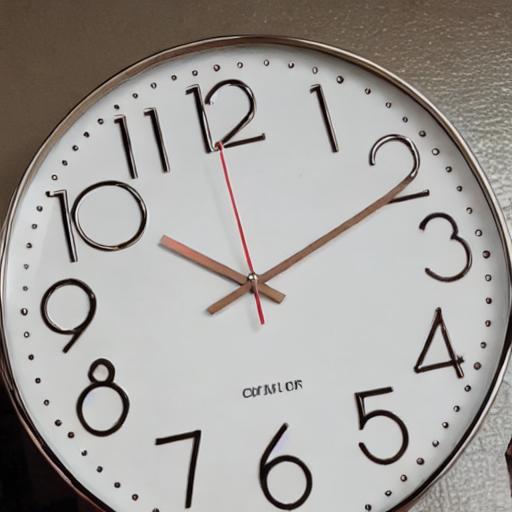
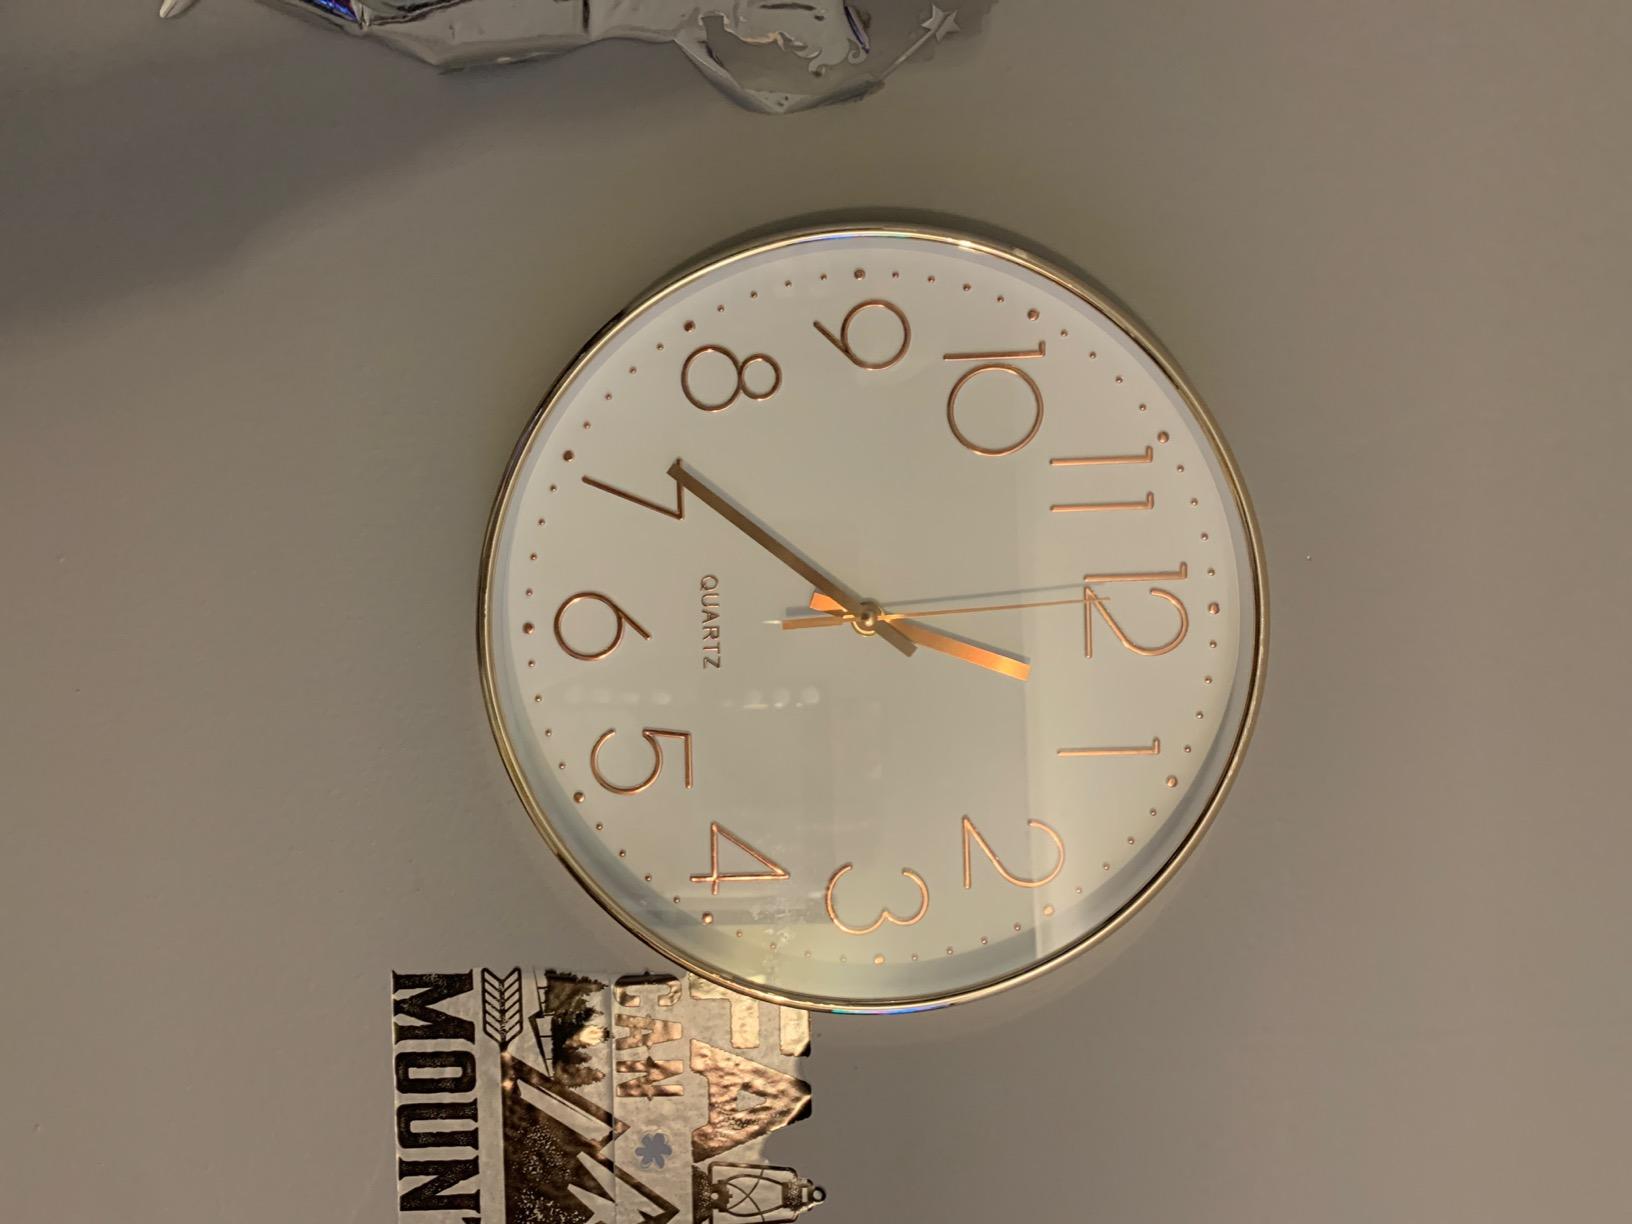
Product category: clock
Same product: no